History of the Catholic Church in Mexico

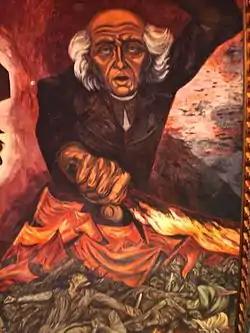
A painting of Father Miguel Hidalgo y Costilla, by José Clemente Orozco.

The Jesuits were an international order with an independence of action due to its special relationship as "soldiers of the pope." The Portuguese expelled the Jesuits in 1759 and the French in 1764, so the Spanish crown's move against them was part of a larger assertion of regal power in Europe and their overseas territories. Since the Jesuits had been the premier educators of elite young men in New Spain and the preferred order if a young man had a vocation for the priesthood, the connection between the Jesuits and creole elites was close. Their churches were magnificent, sometimes more opulent than the cathedral (the main church of a diocese). Their estates were well run and profitable, funding both their educational institutions as well as frontier missions. The expulsion of the Jesuits meant the exile of their priests, many of them to Italy, and for many creole families connected to the order by placing a son there, it meant splitting of elite families. One Mexican Jesuit who was expelled was Francisco Javier Clavijero, who wrote a history of Mexico that extolled the Aztec past.